Indiana

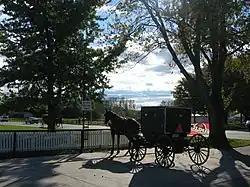
Indiana is home to the third largest population of Amish in the U.S.

As of the 2010 census, Indiana's median household income was $44,616, ranking it 36th among the United States and the District of Columbia. In 2005, the median household income for Indiana residents was $43,993. Nearly 498,700 Indiana households had incomes between $50,000 and $75,000, accounting for 20% of all households.